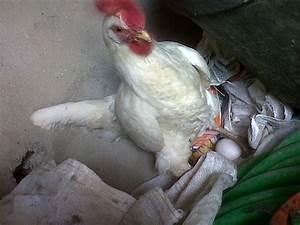
chicken